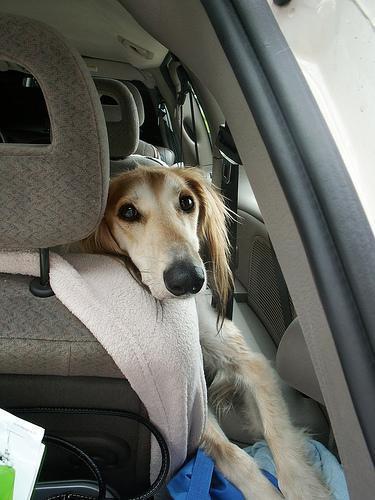
Saluki